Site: brandenburg
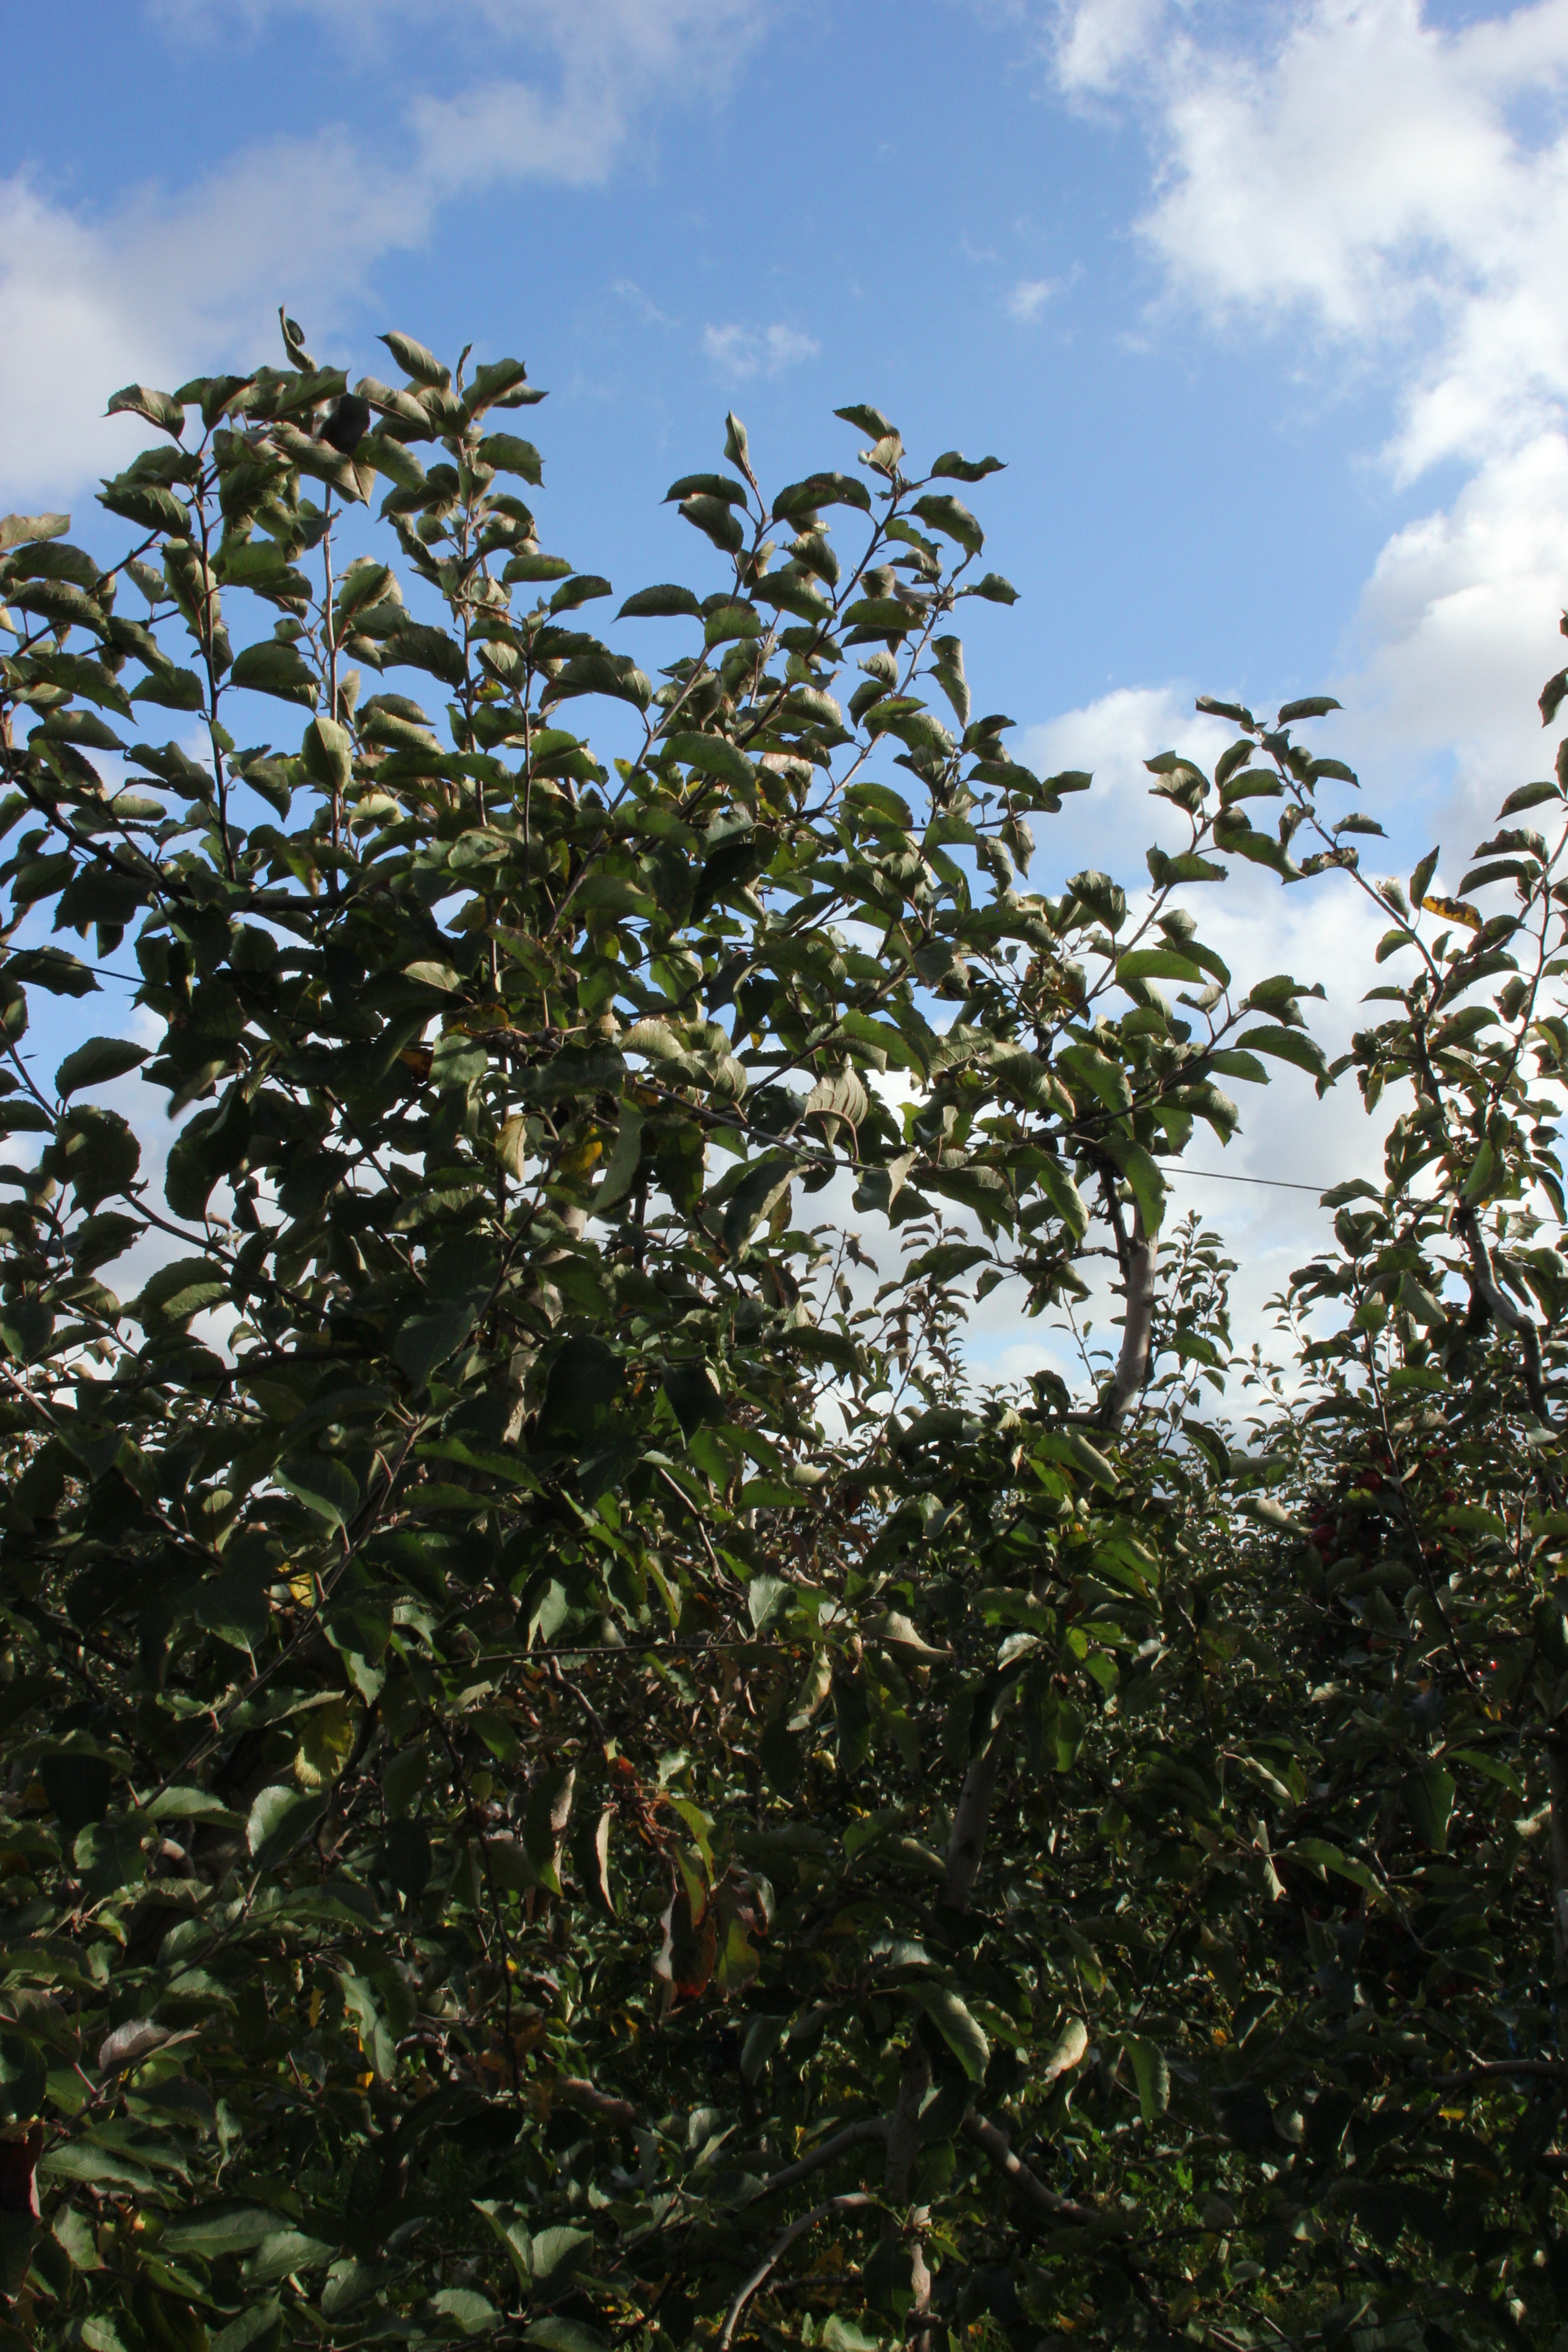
Growth stage (BBCH 91): Senescence, beginning of dormancy